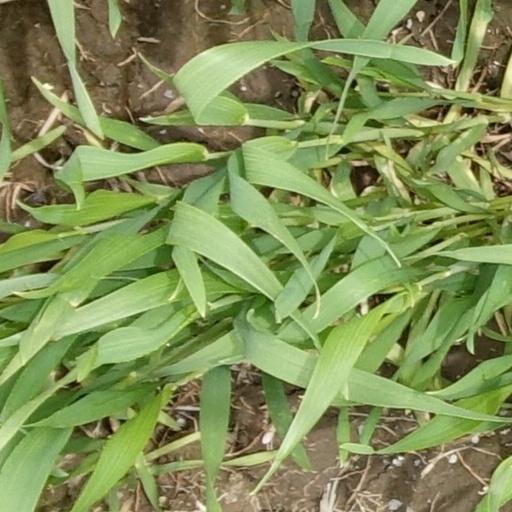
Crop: wheat